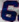
Number: 6